Anhambaí

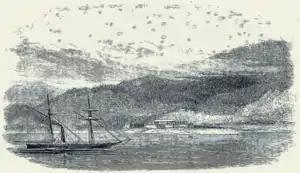
Coimbra Fort, drawing from 1859.

Still on the 28th, the defenders of the fort, in council, decided to abandon the position. Commander Balduíno, who was in the fort, left through the northern gate and boarded the "Anhambaí". Subsequently, two of the ship's scalers were used to transport Colonel Portocarrero's defense troops to the gunboat. The escape took place after 9 pm without interception by the Paraguayan forces. There were eight ships and more than 5,000 Paraguayan soldiers surrounding Coimbra Fort, but the evacuation operation was completed without casualties among the Brazilian soldiers.